Lüshun Port

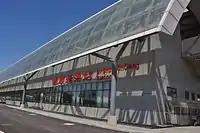
New Lüshun Port Station of Dalian's 202 Extension Line (2014)

The construction of a naval base in the strategically significant bay of Lüshun began already in the 1880s under the supervision of statesman Li Hongzhang and the Chinese government. In 1884, to guard the coast from a possible landing of French troops, a detachment of the Chinese army was stationed, while the crew of the military vessel "Weiyuan", on orders of its commander, Fan Boqian, constructed one of the first costal batteries, named Weiyuan Fort.